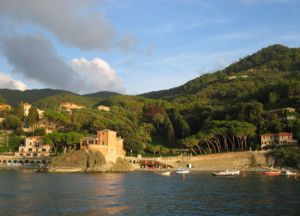
Levanto
Levanto
Levanto er en by i den italienske region Liguria. Byen ligger helt ud til den italienske riviera og har en lille, men populær strand. Historisk har byen rødder tilbage til middelalderen, og der er ruiner af den gamle bymur. Byens historie fejres ved den årlige helgenfestival, hvor der er middelalderoptog og flagkastning.